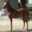
Label: horse